Hessische Bergstraße

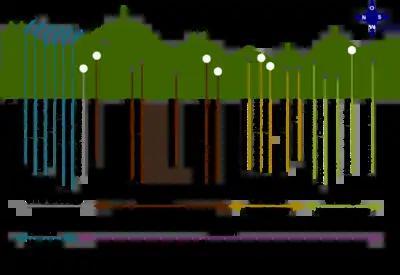
Topographic profile of the Hessische Bergstraße showing all the region's districts, collective vineyard sites and vineyard sites.

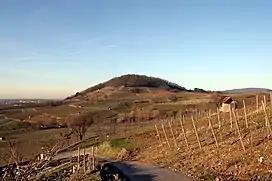
Vineyards around Bensheim.

The Hessische Bergstraße is a defined region ("Anbaugebiet") for wine in Germany located in the state of Hesse among the northern and western slopes of the Odenwald mountain chain. With only of vineyards it is the smallest of the 13 German quality wine regions. At 21% red grape varieties and 79% white varieties, it is planted with primarily Riesling (40% as of 2019), Pinot gris (12%) and Spätburgunder (Pinot Noir, 11%). Hessische Bergstraße is divided into two districts ("Bereiche") – Umstadt and Starkenburg – three collective vineyard sites and 24 individual vineyard sites.